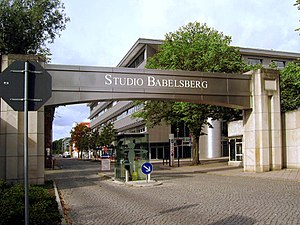
Babylon Berlin / Produktion / Lokationer
Babylon Berlin er en tysk tv-serie fra 2017 produceret for Sky 1, der er baseret på den tyske forfatter Volker Kutschers bøger. Serien følger kommissær Gereon Rath, der bliver sendt på en opgave fra Køln til at efterforsker forbrydelser i tyvernes Berlin, hvor han skal optrevle en hemmelig afpresningsring, samt Charlotte Ritter, der er en ung stenograf, der fosøger at komme ind i politiet.